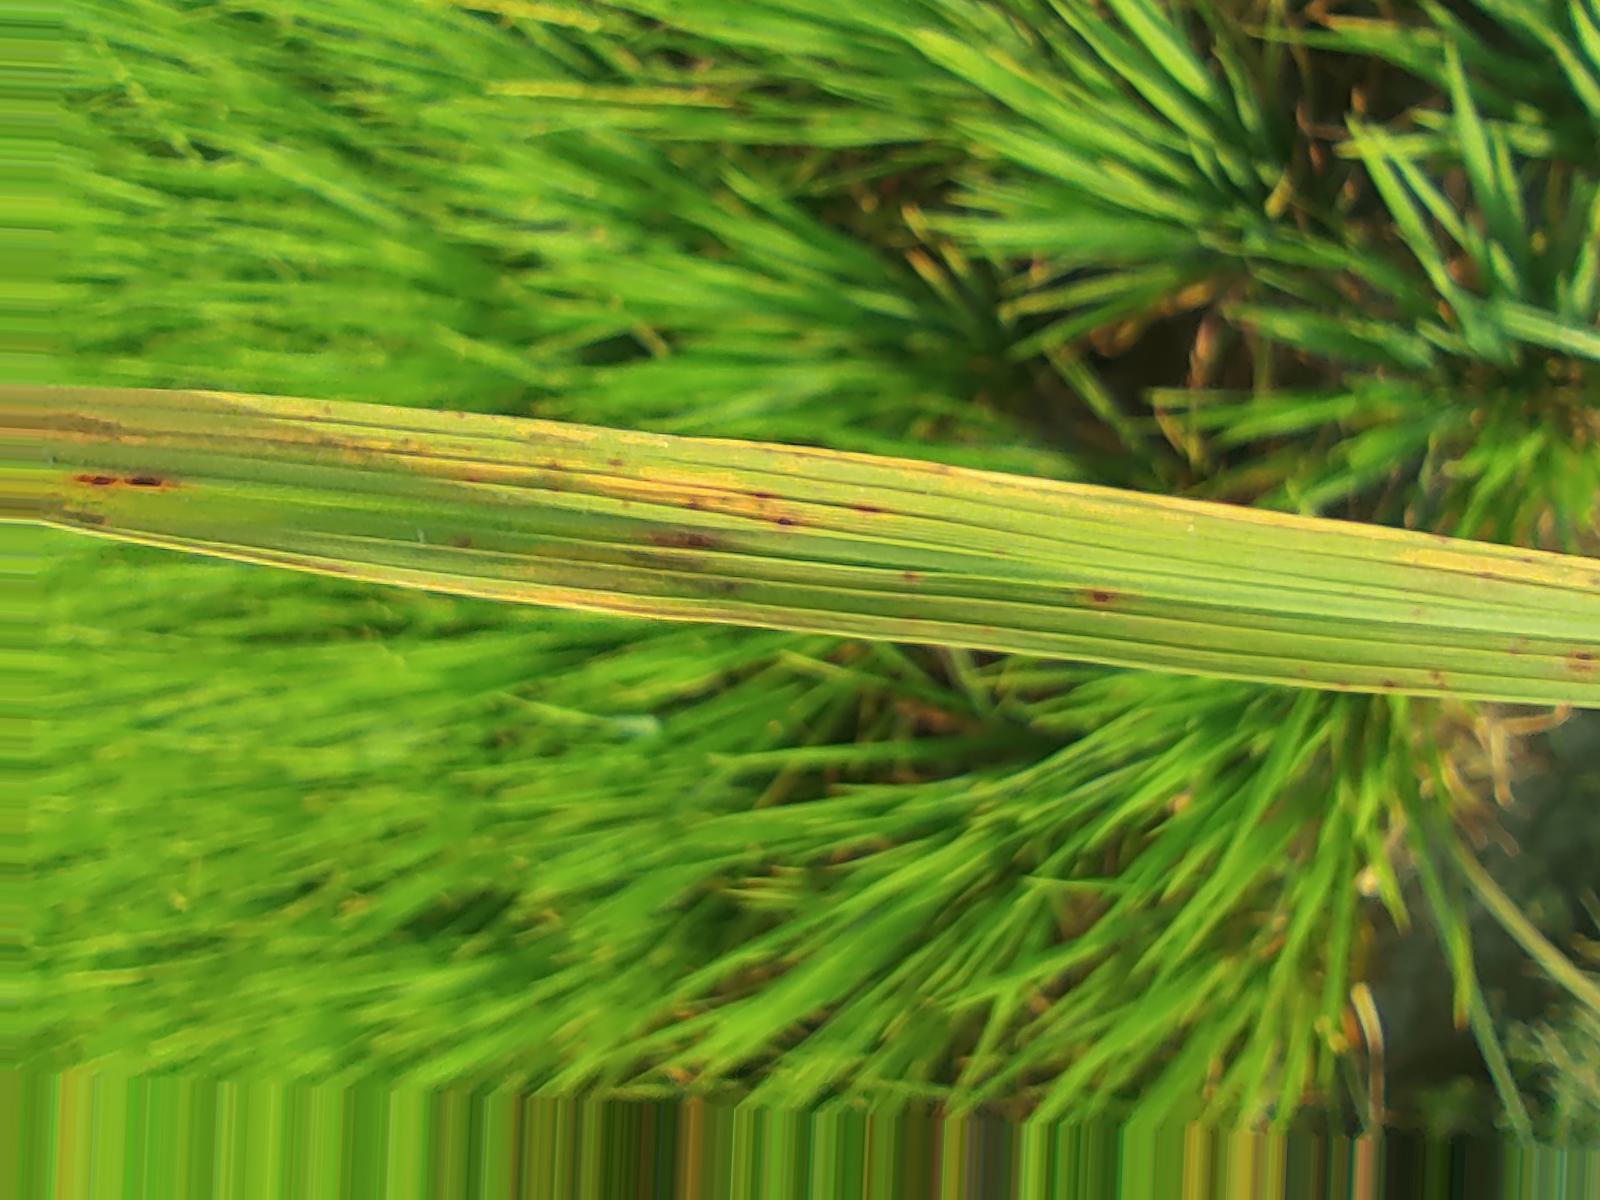
Nhãn: Bệnh Gạch Nâu ( Narrow Brown Spot )